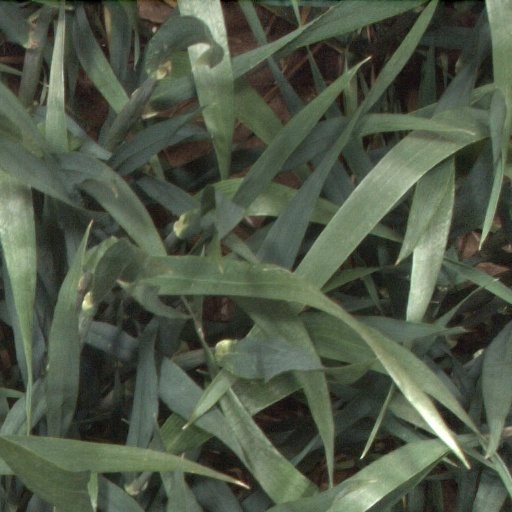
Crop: wheat